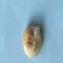
Maize quality: Bad